Electric vehicle charging network

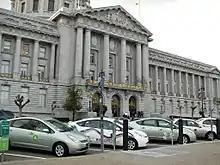
Several plug-in converted Toyota Priuses hybrids recharging at the public stations in front of San Francisco City Hall.

An electric vehicle charging network is an infrastructure system of charging stations to recharge electric vehicles. The term electric vehicle infrastructure (EVI) may refer to charging stations in general or the network of charging stations across a nation or region. The proliferation of charging stations can be driven by charging station providers or government investment, and is a key influence on consumer behaviour in the transition from internal combustion engine vehicles to electric vehicles. While charging network vendors have in the past offered proprietary solutions limited to specific manufacturers (ex. Tesla), vendors now usually supply energy to electric vehicles regardless of manufacturer.